Hew Hamilton Dalrymple

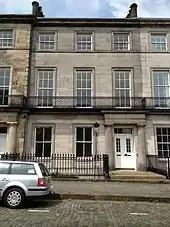
24 Regent Terrace 2015

Later in 1915, Dalrymple became Deputy Lieutenant to Wigtownshire. He remained a Member of Parliament for three years, until his seat was abolished in 1918. He was made a Knight Commander of the Royal Victorian Order in the 1932 New Year Honours and was an honorary member of the Royal Scottish Academy.